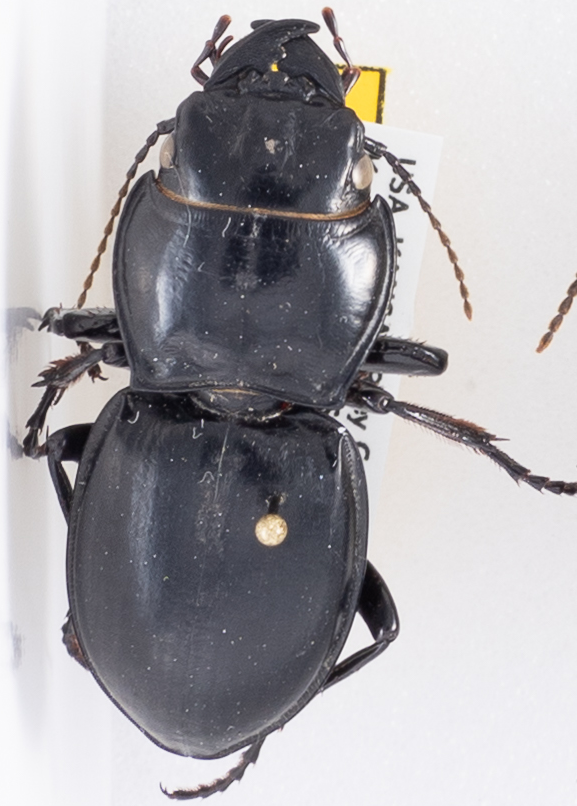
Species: Pasimachus californicus
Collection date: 2019-06-17
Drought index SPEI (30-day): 0.746
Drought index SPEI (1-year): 1.69
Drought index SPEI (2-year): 0.26